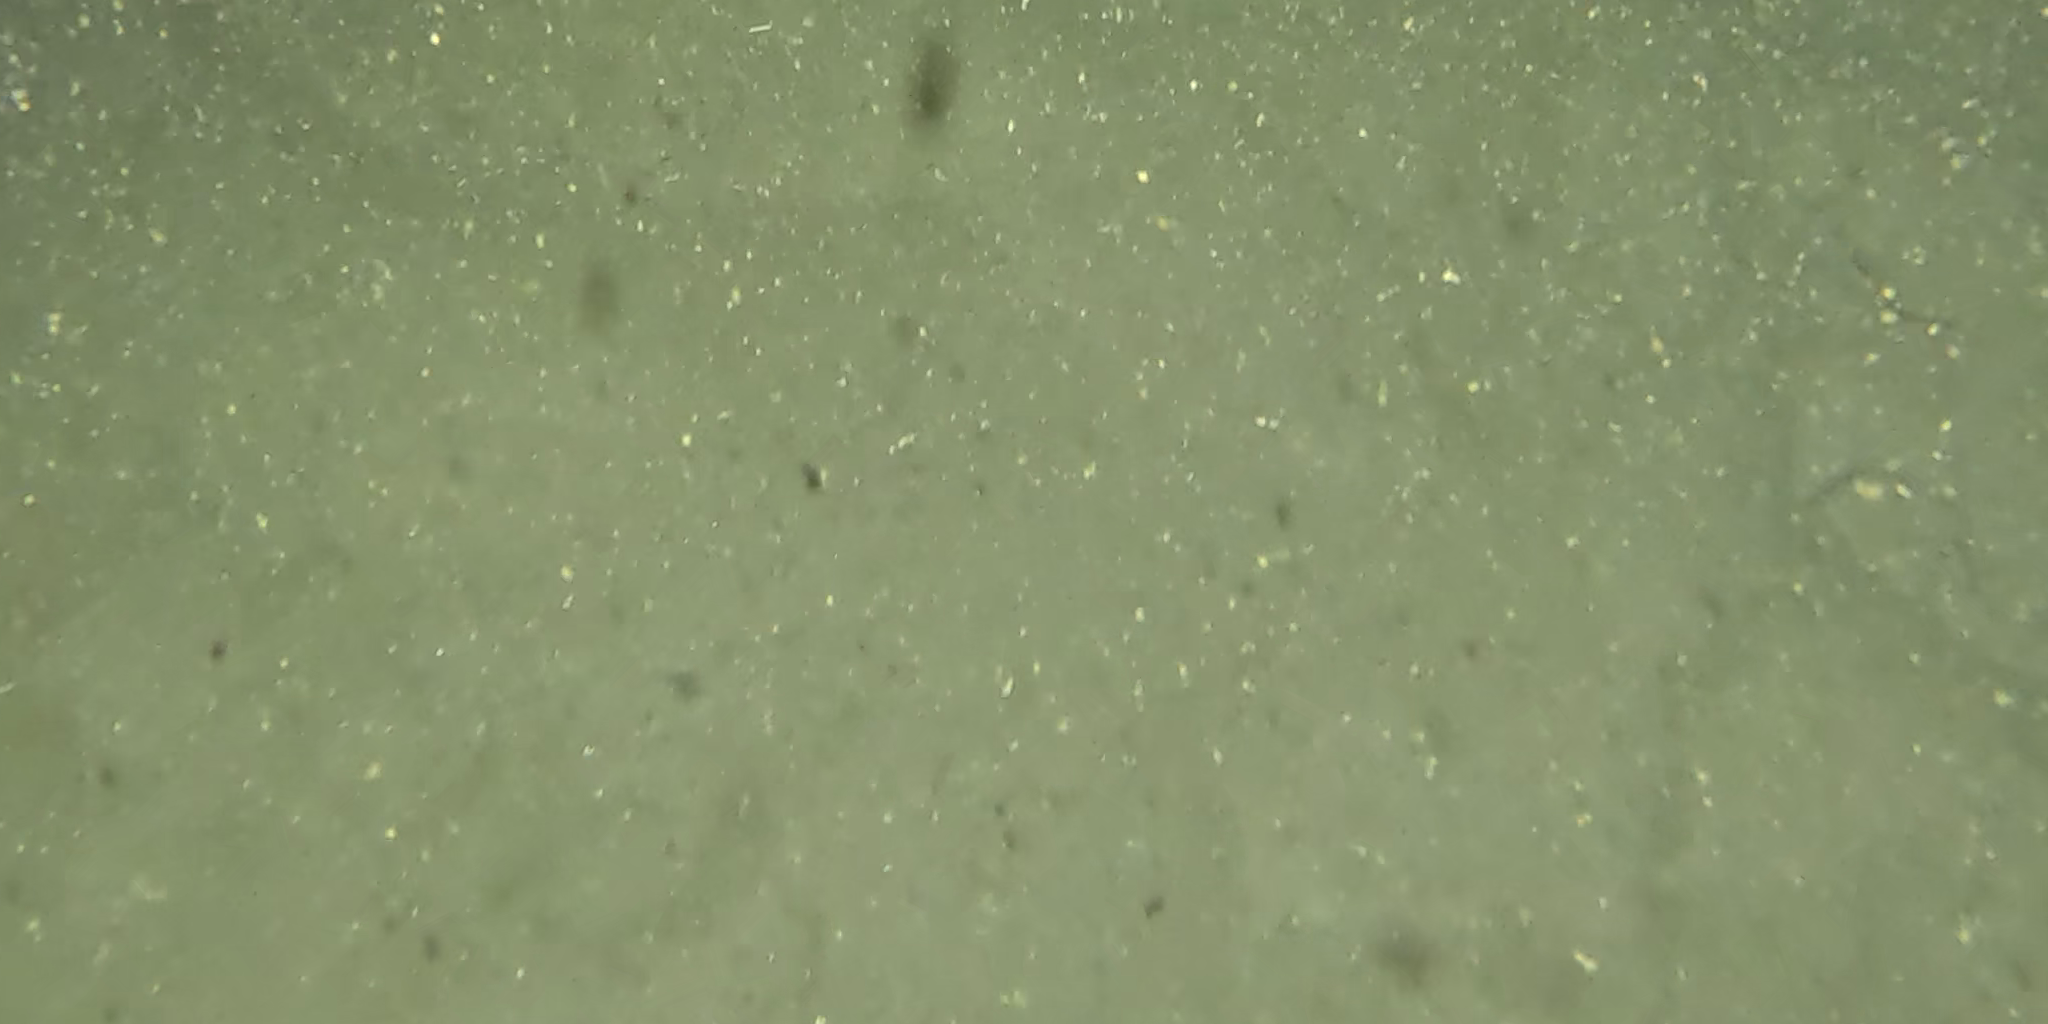
Seabed habitat: sand